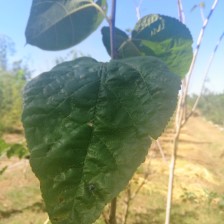
Variety: BlackAustralia